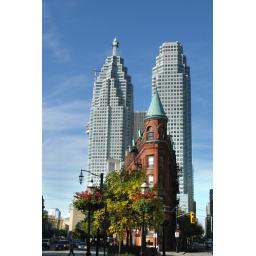
This is one of the shots that everyone does in Toronto, the Flatiron building with the TD Canada Trust towers in the background.